The Shires Shopping Centre

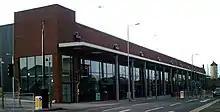
Shires Gateway

This 2009 addition, built simultaneously with waterside housing and cafés, introduced fashion retailers Next and New Look, along with footwear retailer Brantano.